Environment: real
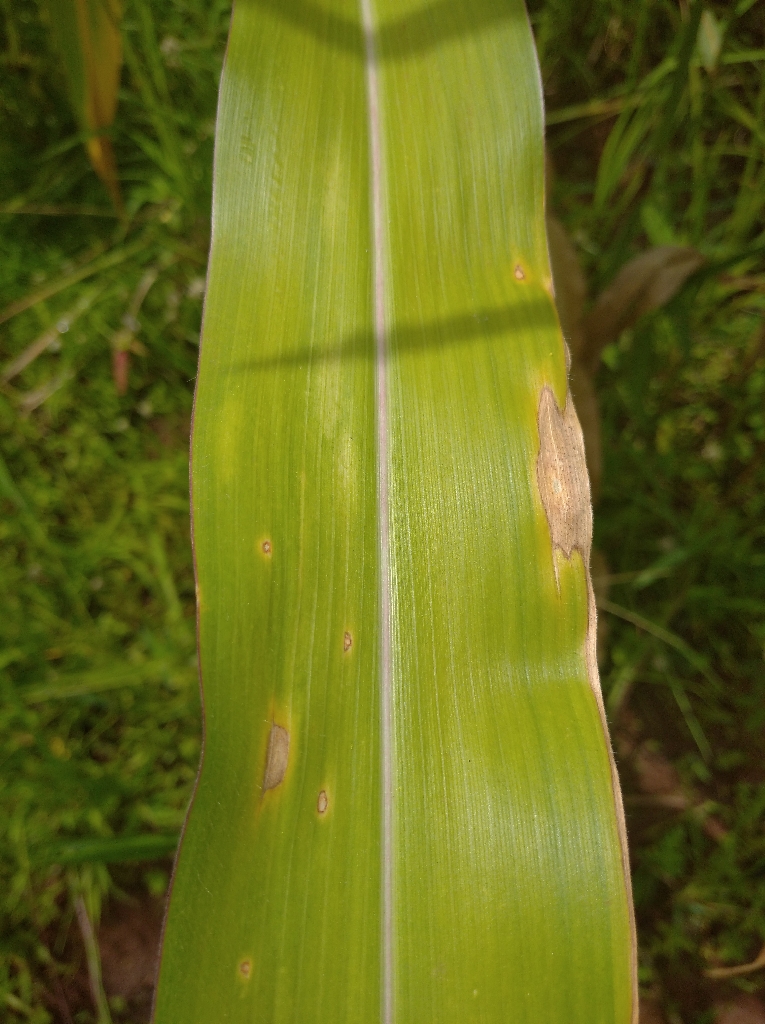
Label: northern_corn_leaf_blight